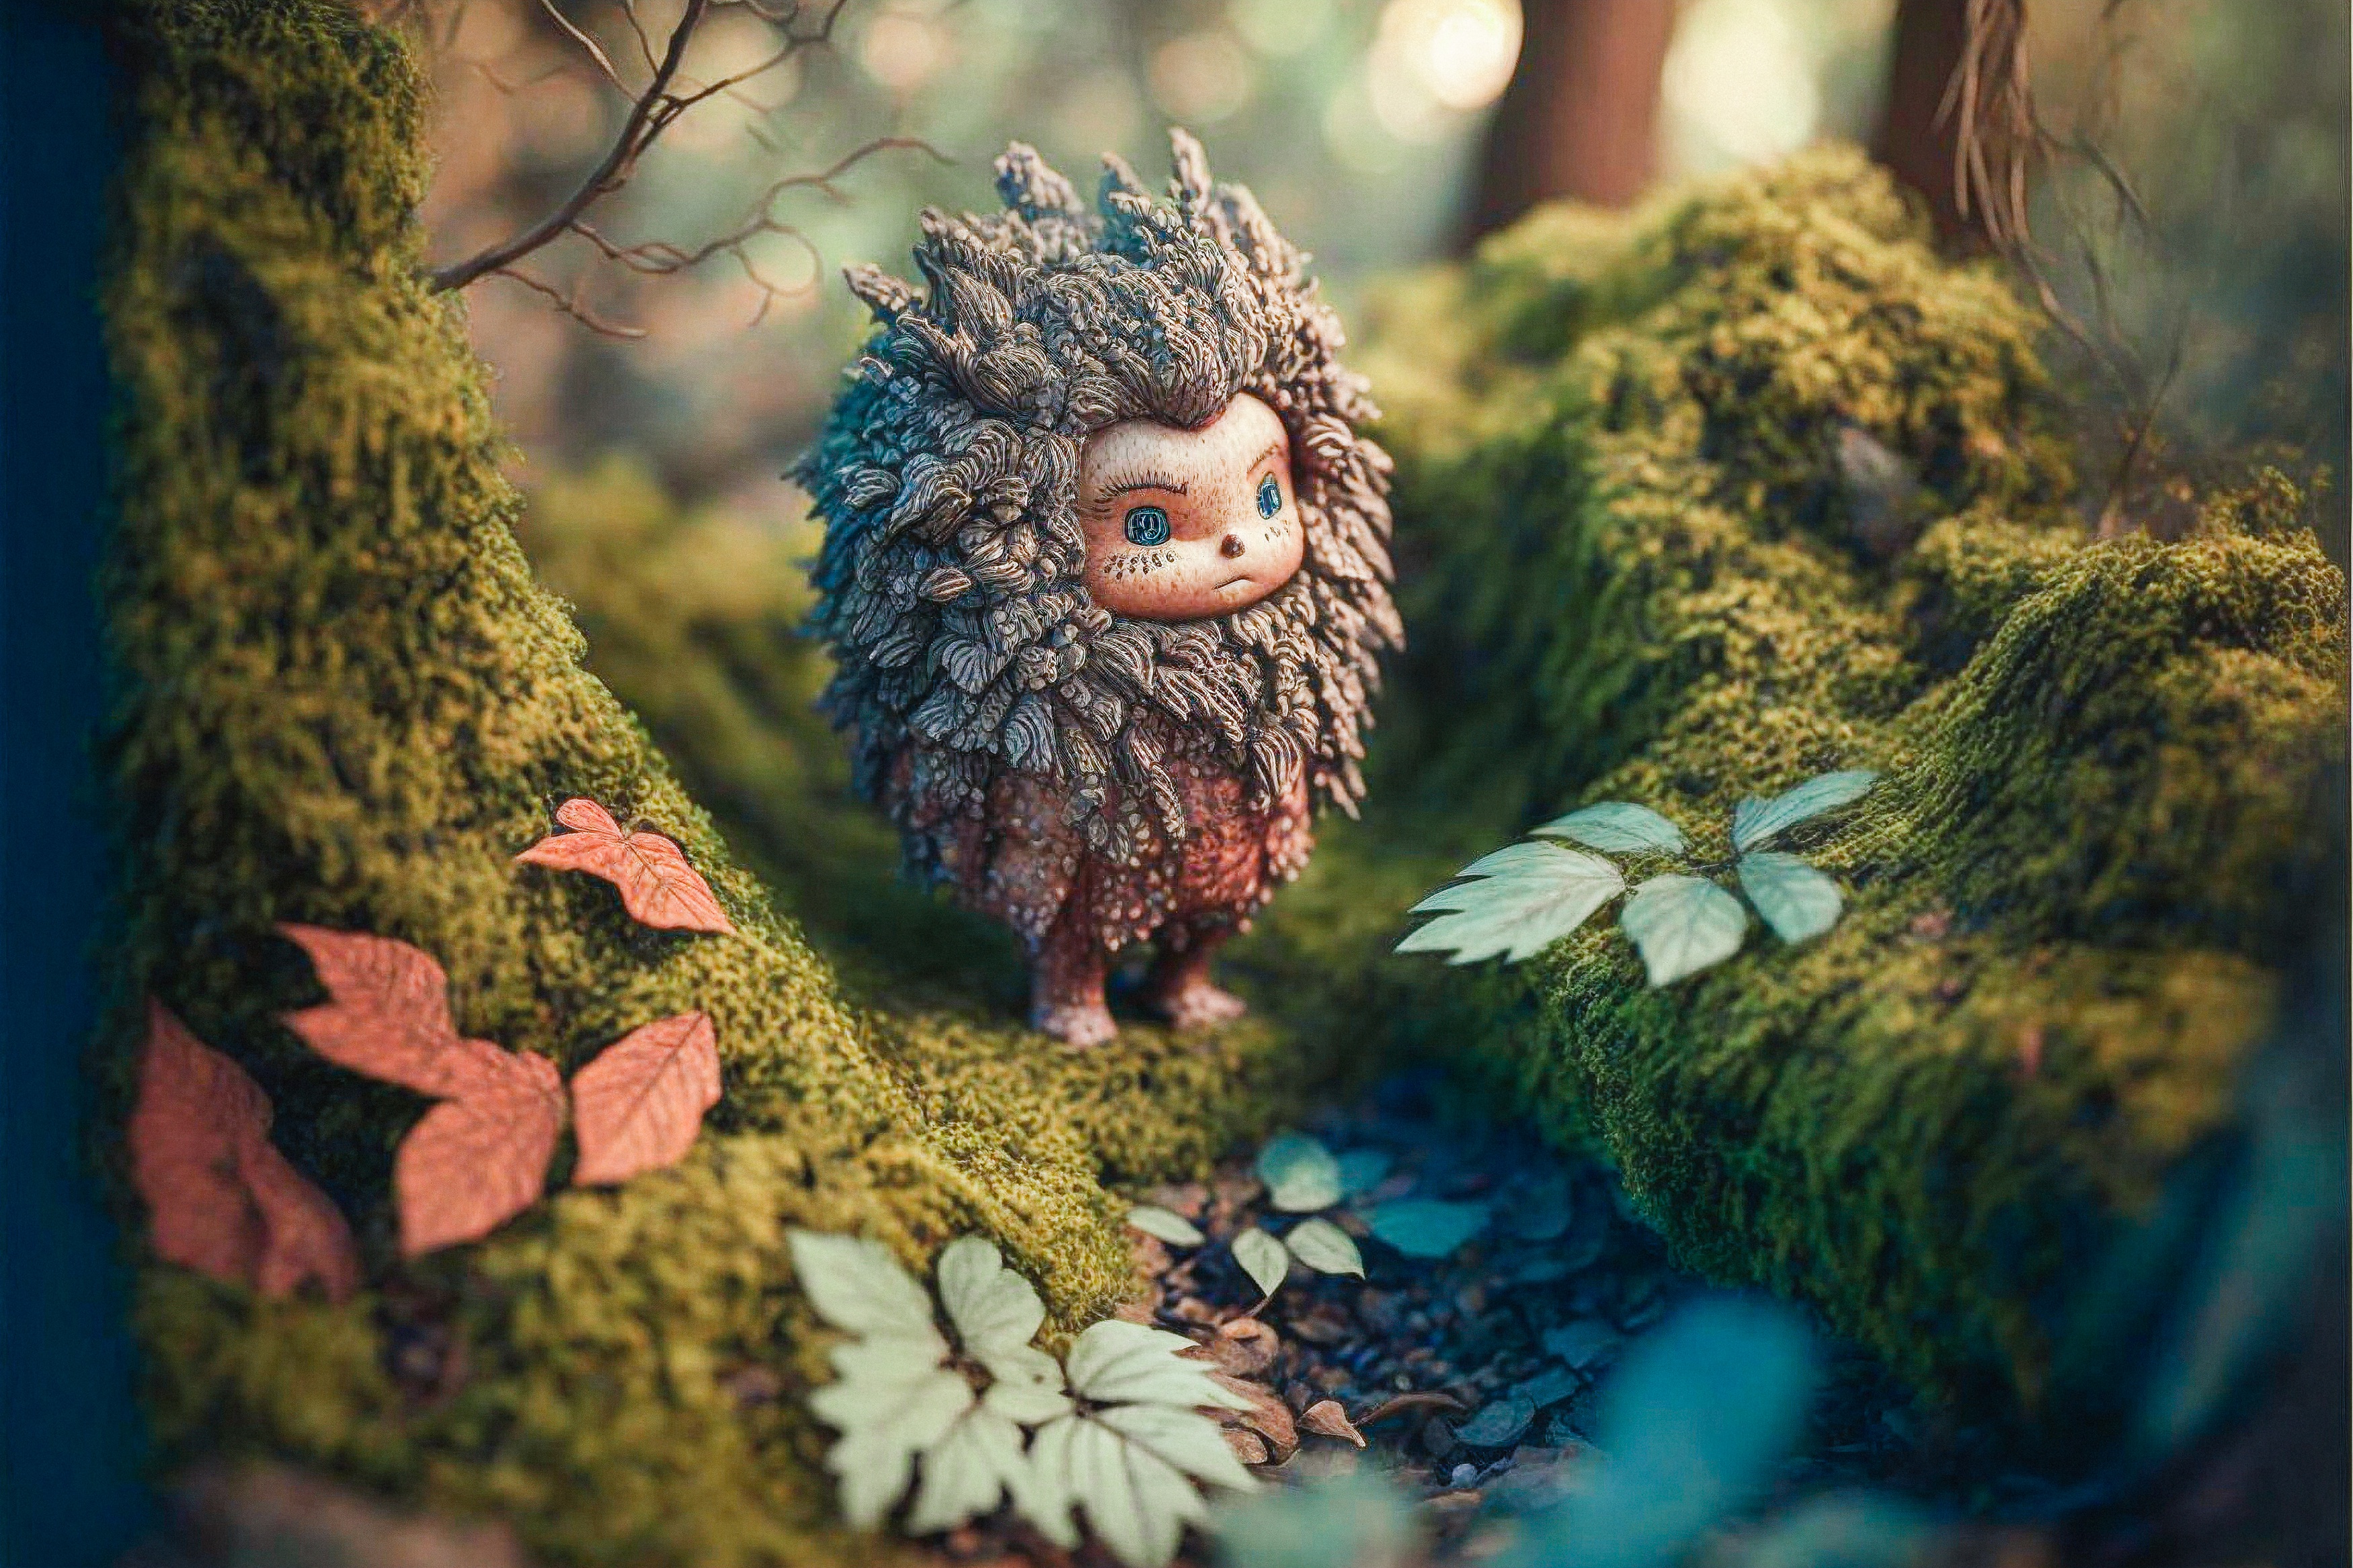
natural, plant, branch, wood, organism, vegetation, grass, toy, terrestrial plant, fawn, trunk, natural landscape, lawn ornament, art, twig, pattern, tree, ornament, forest, landscape, conifer, wildlife, christmas ornament, rock, floral design, soil, visual arts, non vascular land plant, interior design, christmas decoration, jungle, winter, fictional character, garden, still life photography, vascular plant, pine, fir, christmas, pine family, still life, macro photography, moss, woodland, figurine